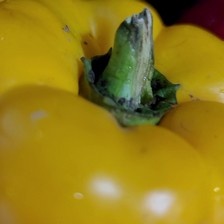
Label: capsicum